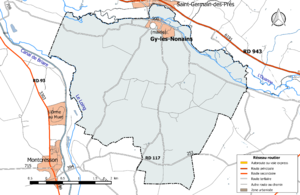
Carte du réseau routier de la commune de fr:Gy-les-Nonains.
Gy-les-Nonains est une commune française située dans le département du Loiret en région Centre-Val de Loire.